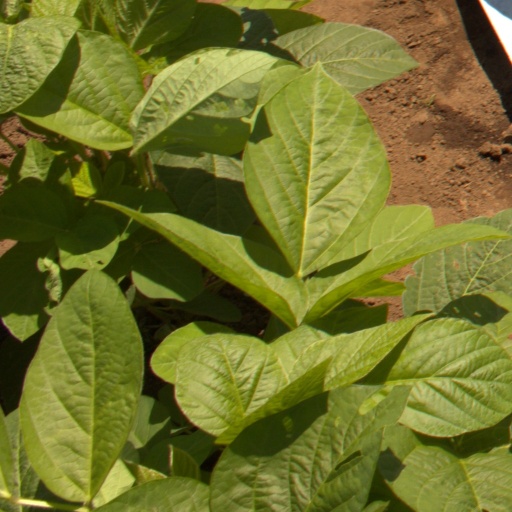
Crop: soybean